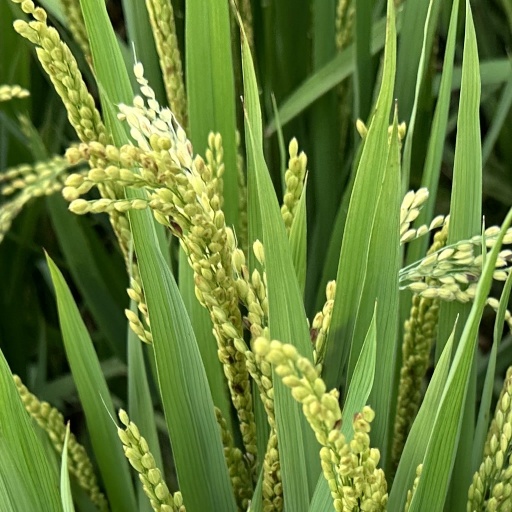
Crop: rice